Blues

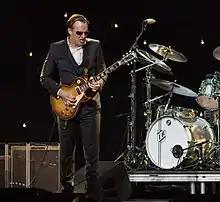
Joe Bonamassa is a virtuoso blues guitarist who blends traditional blues with rock, bringing the genre to new audiences.

During the 1980s, blues also continued in both traditional and new forms. In 1986, the album "Strong Persuader" announced Robert Cray as a major blues artist. The first Stevie Ray Vaughan recording "Texas Flood" was released in 1983, and the Texas-based guitarist exploded onto the international stage. John Lee Hooker's popularity was revived with the album "The Healer" in 1989. Eric Clapton, known for his performances with the Blues Breakers and Cream, made a comeback in the 1990s with his album "Unplugged", in which he played some standard blues numbers on acoustic guitar.